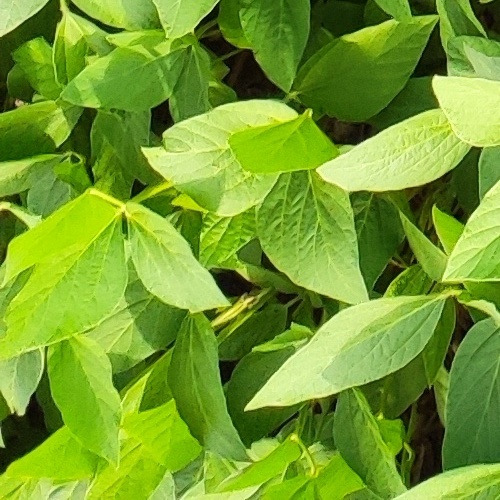
Label: Healthy